Royal Melbourne Philharmonic

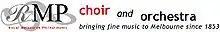
Royal Melbourne Philharmonic logo

Royal Melbourne Philharmonic (RMP) is a 120-voice choir and orchestra in Melbourne, Victoria, Australia. It was established in 1853, and is reportedly Australia's oldest surviving cultural organisation.